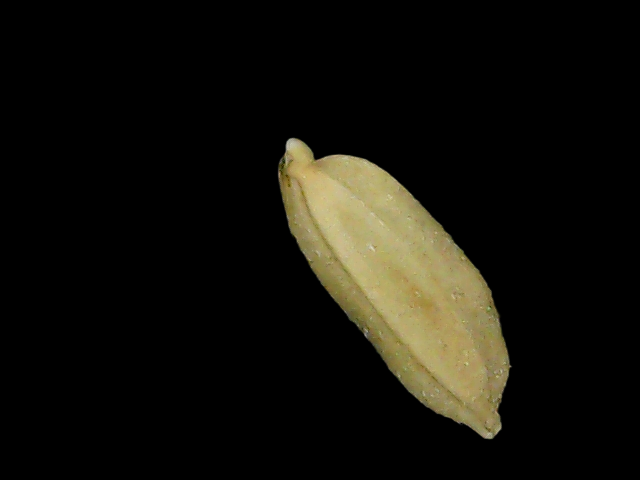
Rice variety: Bd52